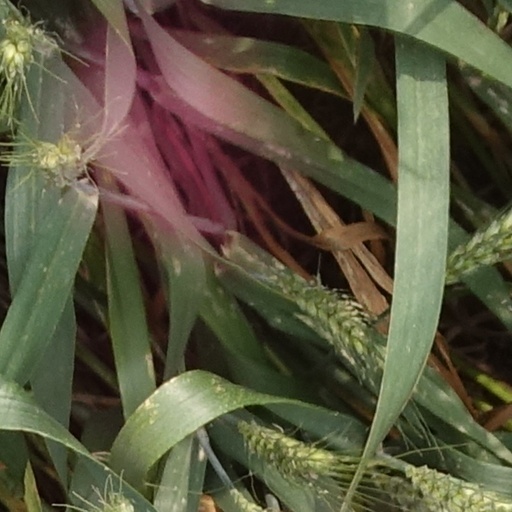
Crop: wheat